Destruction of cultural heritage during the Israeli invasion of the Gaza Strip

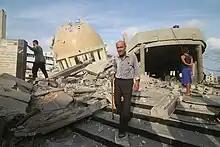
A man with a walking stick walks amongst the ruins of a mosque. In the background a child stands looking at the ruins, while a man traverses the rubble.

The destruction of cultural heritage during the Israeli invasion of the Gaza Strip has included the damage and destruction by Israel of hundreds of culturally or historically significant buildings, libraries, museums, and other repositories of knowledge in Gaza, alongside the destruction of intangible cultural heritage. By the time a ceasefire was agreed in January 2025, nearly 70% of the buildings in Gaza had been damaged or destroyed and 1.9 million people displaced.